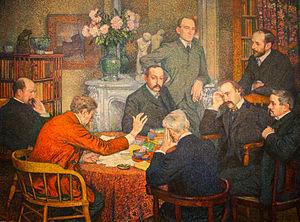
La poésie française constitue une partie importante de la littérature française depuis les origines de la langue à l’époque carolingienne jusqu’à aujourd’hui. L’histoire littéraire, toujours en évolution, suit par commodité la succession des siècles et retient plus particulièrement certains courants artistiques et certains créateurs aux œuvres marquantes, mais les poètes ont été nombreux à toutes les époques.
La littérature française du XXᵉ siècle s'inscrit dans un siècle tumultueux marqué par deux guerres mondiales, par l'expérience des totalitarismes fascistes et communistes et par une décolonisation difficile. La littérature verra aussi son statut évoluer sous l'effet des transformations technologiques comme l'apparition et le développement des éditions de poche ou la concurrence d'autres loisirs comme le cinéma, la télévision ou la pratique informatique. On assistera parallèlement à une dilution progressive des courants esthétiques et intellectuels après l'époque du surréalisme, de l'existentialisme et du Nouveau Roman.
Théo Van Rysselberghe, né à Gand le 23 novembre 1862 et mort à Saint-Clair au Lavandou le 13 décembre 1926, est un peintre belge, connu pour avoir été l'un des principaux représentants du divisionnisme en Belgique.
Le musée des Beaux-Arts de Gand, Museum voor Schone Kunsten en néerlandais, est un des plus anciens musées de Belgique. Son origine remonte en 1798, à l'époque où Gand est devenue la capitale du département français de l'Escaut, lorsque la France décida de rassembler une collection d'œuvres d'art accessible au public.
Émile Adolphe Gustave Verhaeren, né à Saint-Amand, dans la province d'Anvers, le 21 mai 1855, et mort à Rouen le 27 novembre 1916, est un poète belge flamand, d'expression française. Dans ses poèmes influencés par le symbolisme, où il pratique le vers libre, sa conscience sociale proche de l'anarchisme lui fait évoquer les grandes villes dont il parle avec lyrisme sur un ton d'une grande musicalité. Il a su traduire dans son œuvre la beauté de l'effort humain.
La liste des biens classés de la Communauté flamande de Belgique est une liste de biens culturels mobiliers classés situés Région flamande.